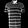
Label: T - shirt / top